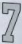
Number: 7